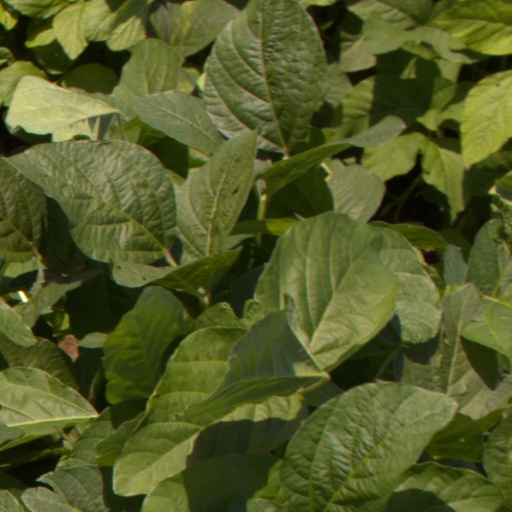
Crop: soybean